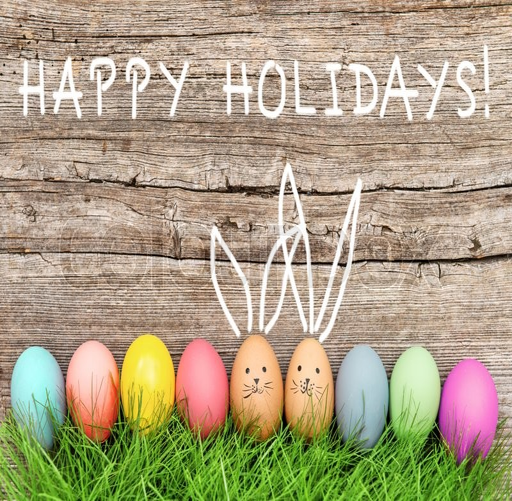
warm colour on the easter eggs